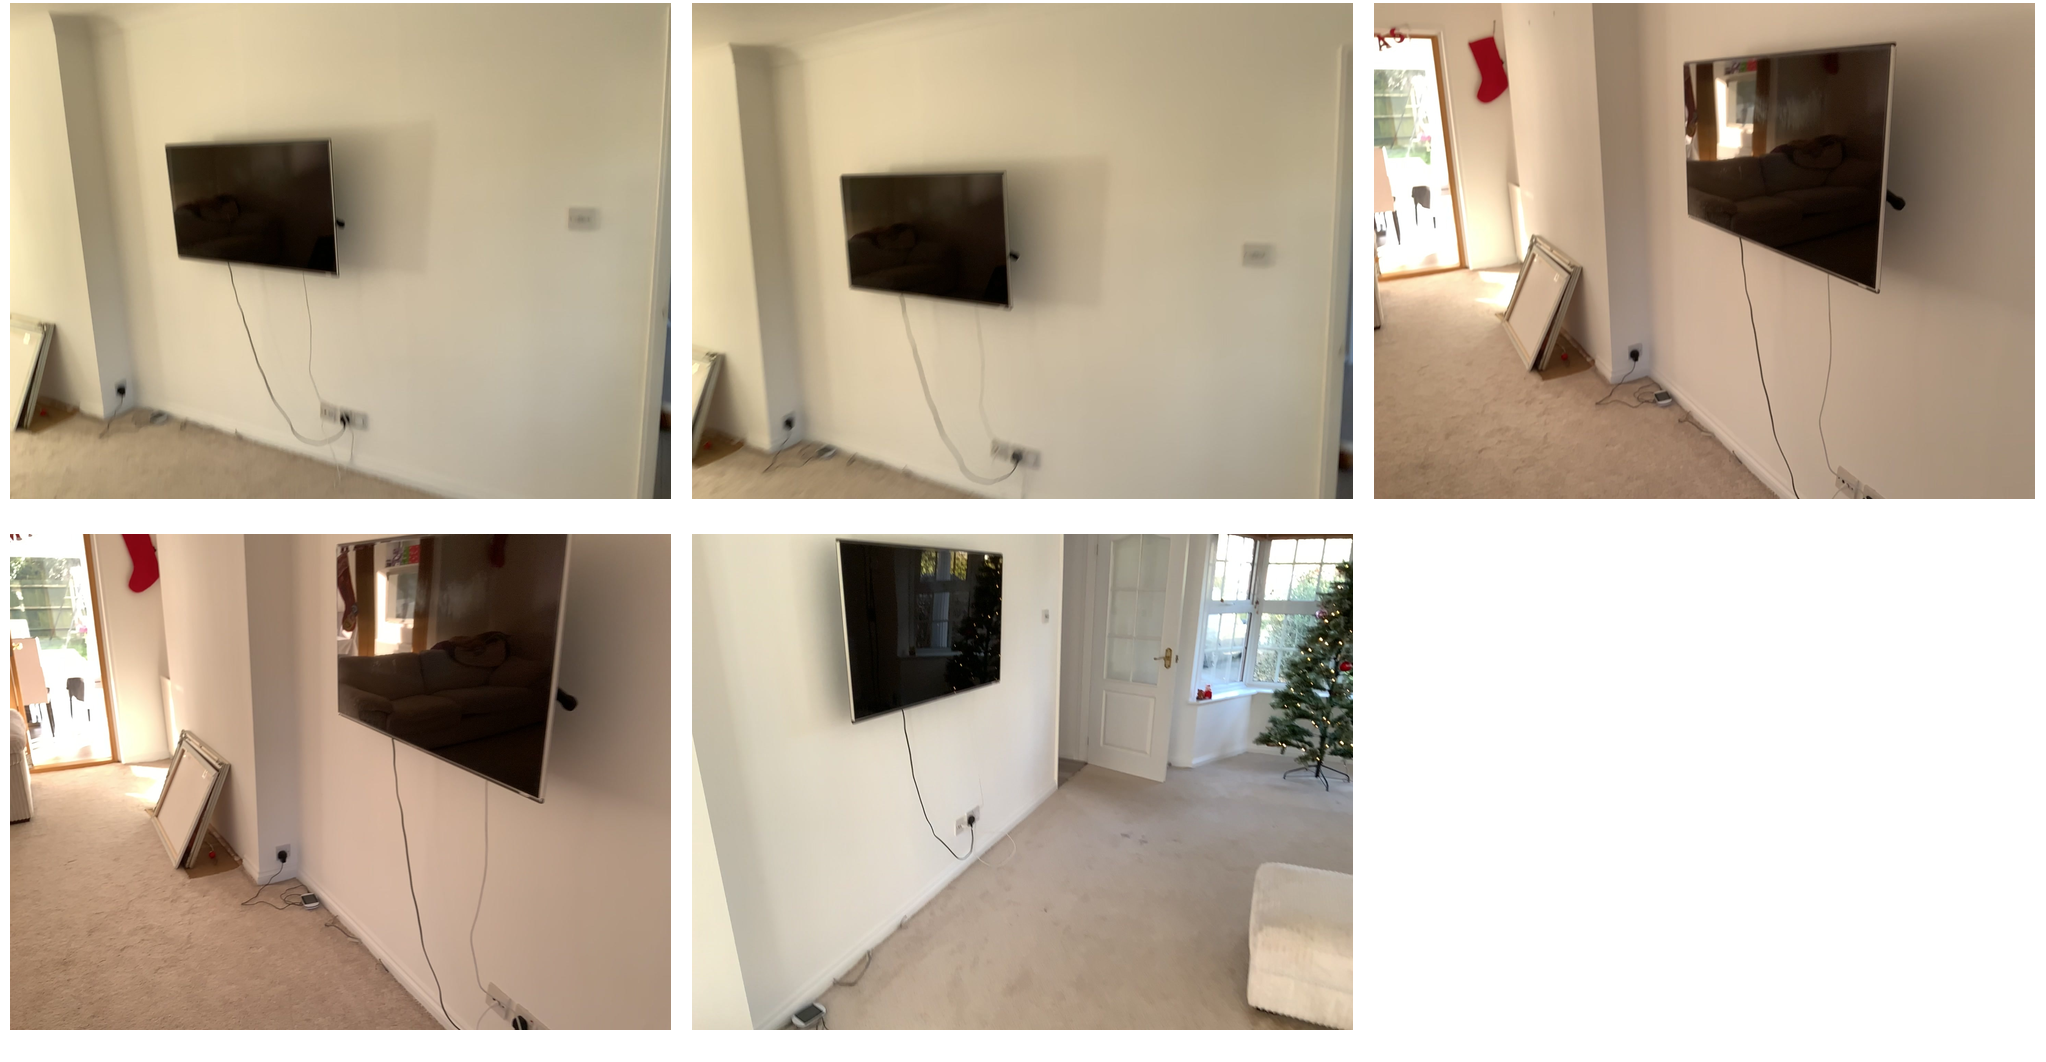Task instruction: Power on the tv.
Answer: {"task_instruction": "Power on the tv.", "nodes": ["electric outlet", "tv"], "edges": [{"functional_relationship": "providepower", "object1": "electric outlet", "object2": "tv", "spatial_relations": ["higher_than", "left_of", "behind", "close"], "is_touching": false}], "action_type": "insert", "function_type": "power_supply"}